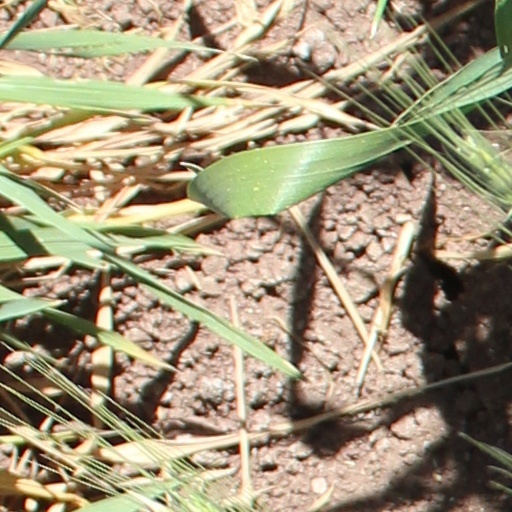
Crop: wheat